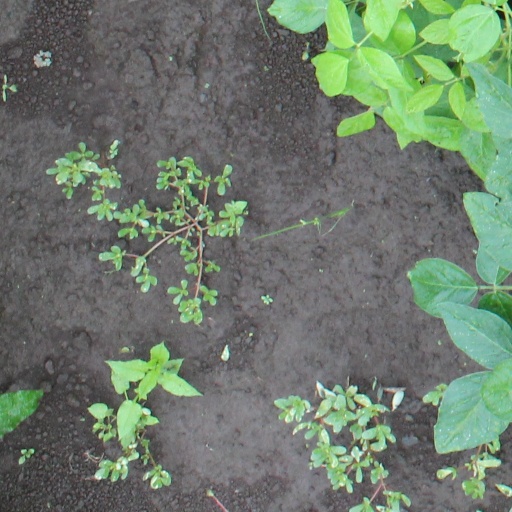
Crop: soybean